Guinea pig

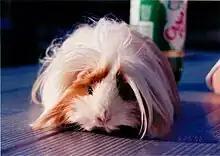

Cohabitating females assist in mothering duties if lactating; guinea pigs practice alloparental care, in which a sow may adopt the pups of another. This might take place if the original parents die or are, for some reason, separated from them. This behavior is common and is seen in many other animal species, such as the elephant.